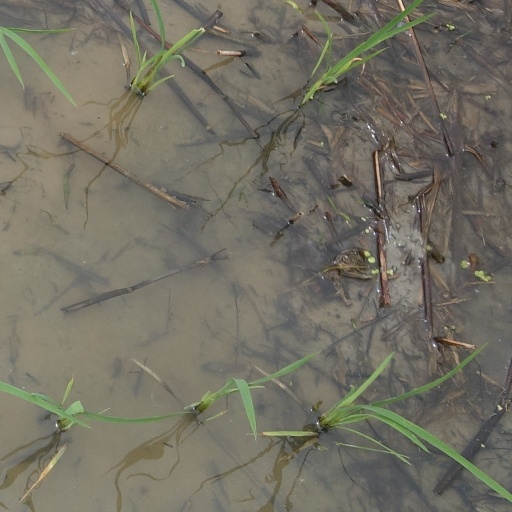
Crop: rice